1971 Nobel Prize in Literature

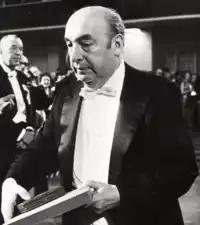
Nobel laureate Pablo Neruda receiving his medal and diploma (December 10, 1971).

At the award ceremony in Stockholm on 10 December 1971, Karl Ragnar Gierow of the Swedish Academy said: